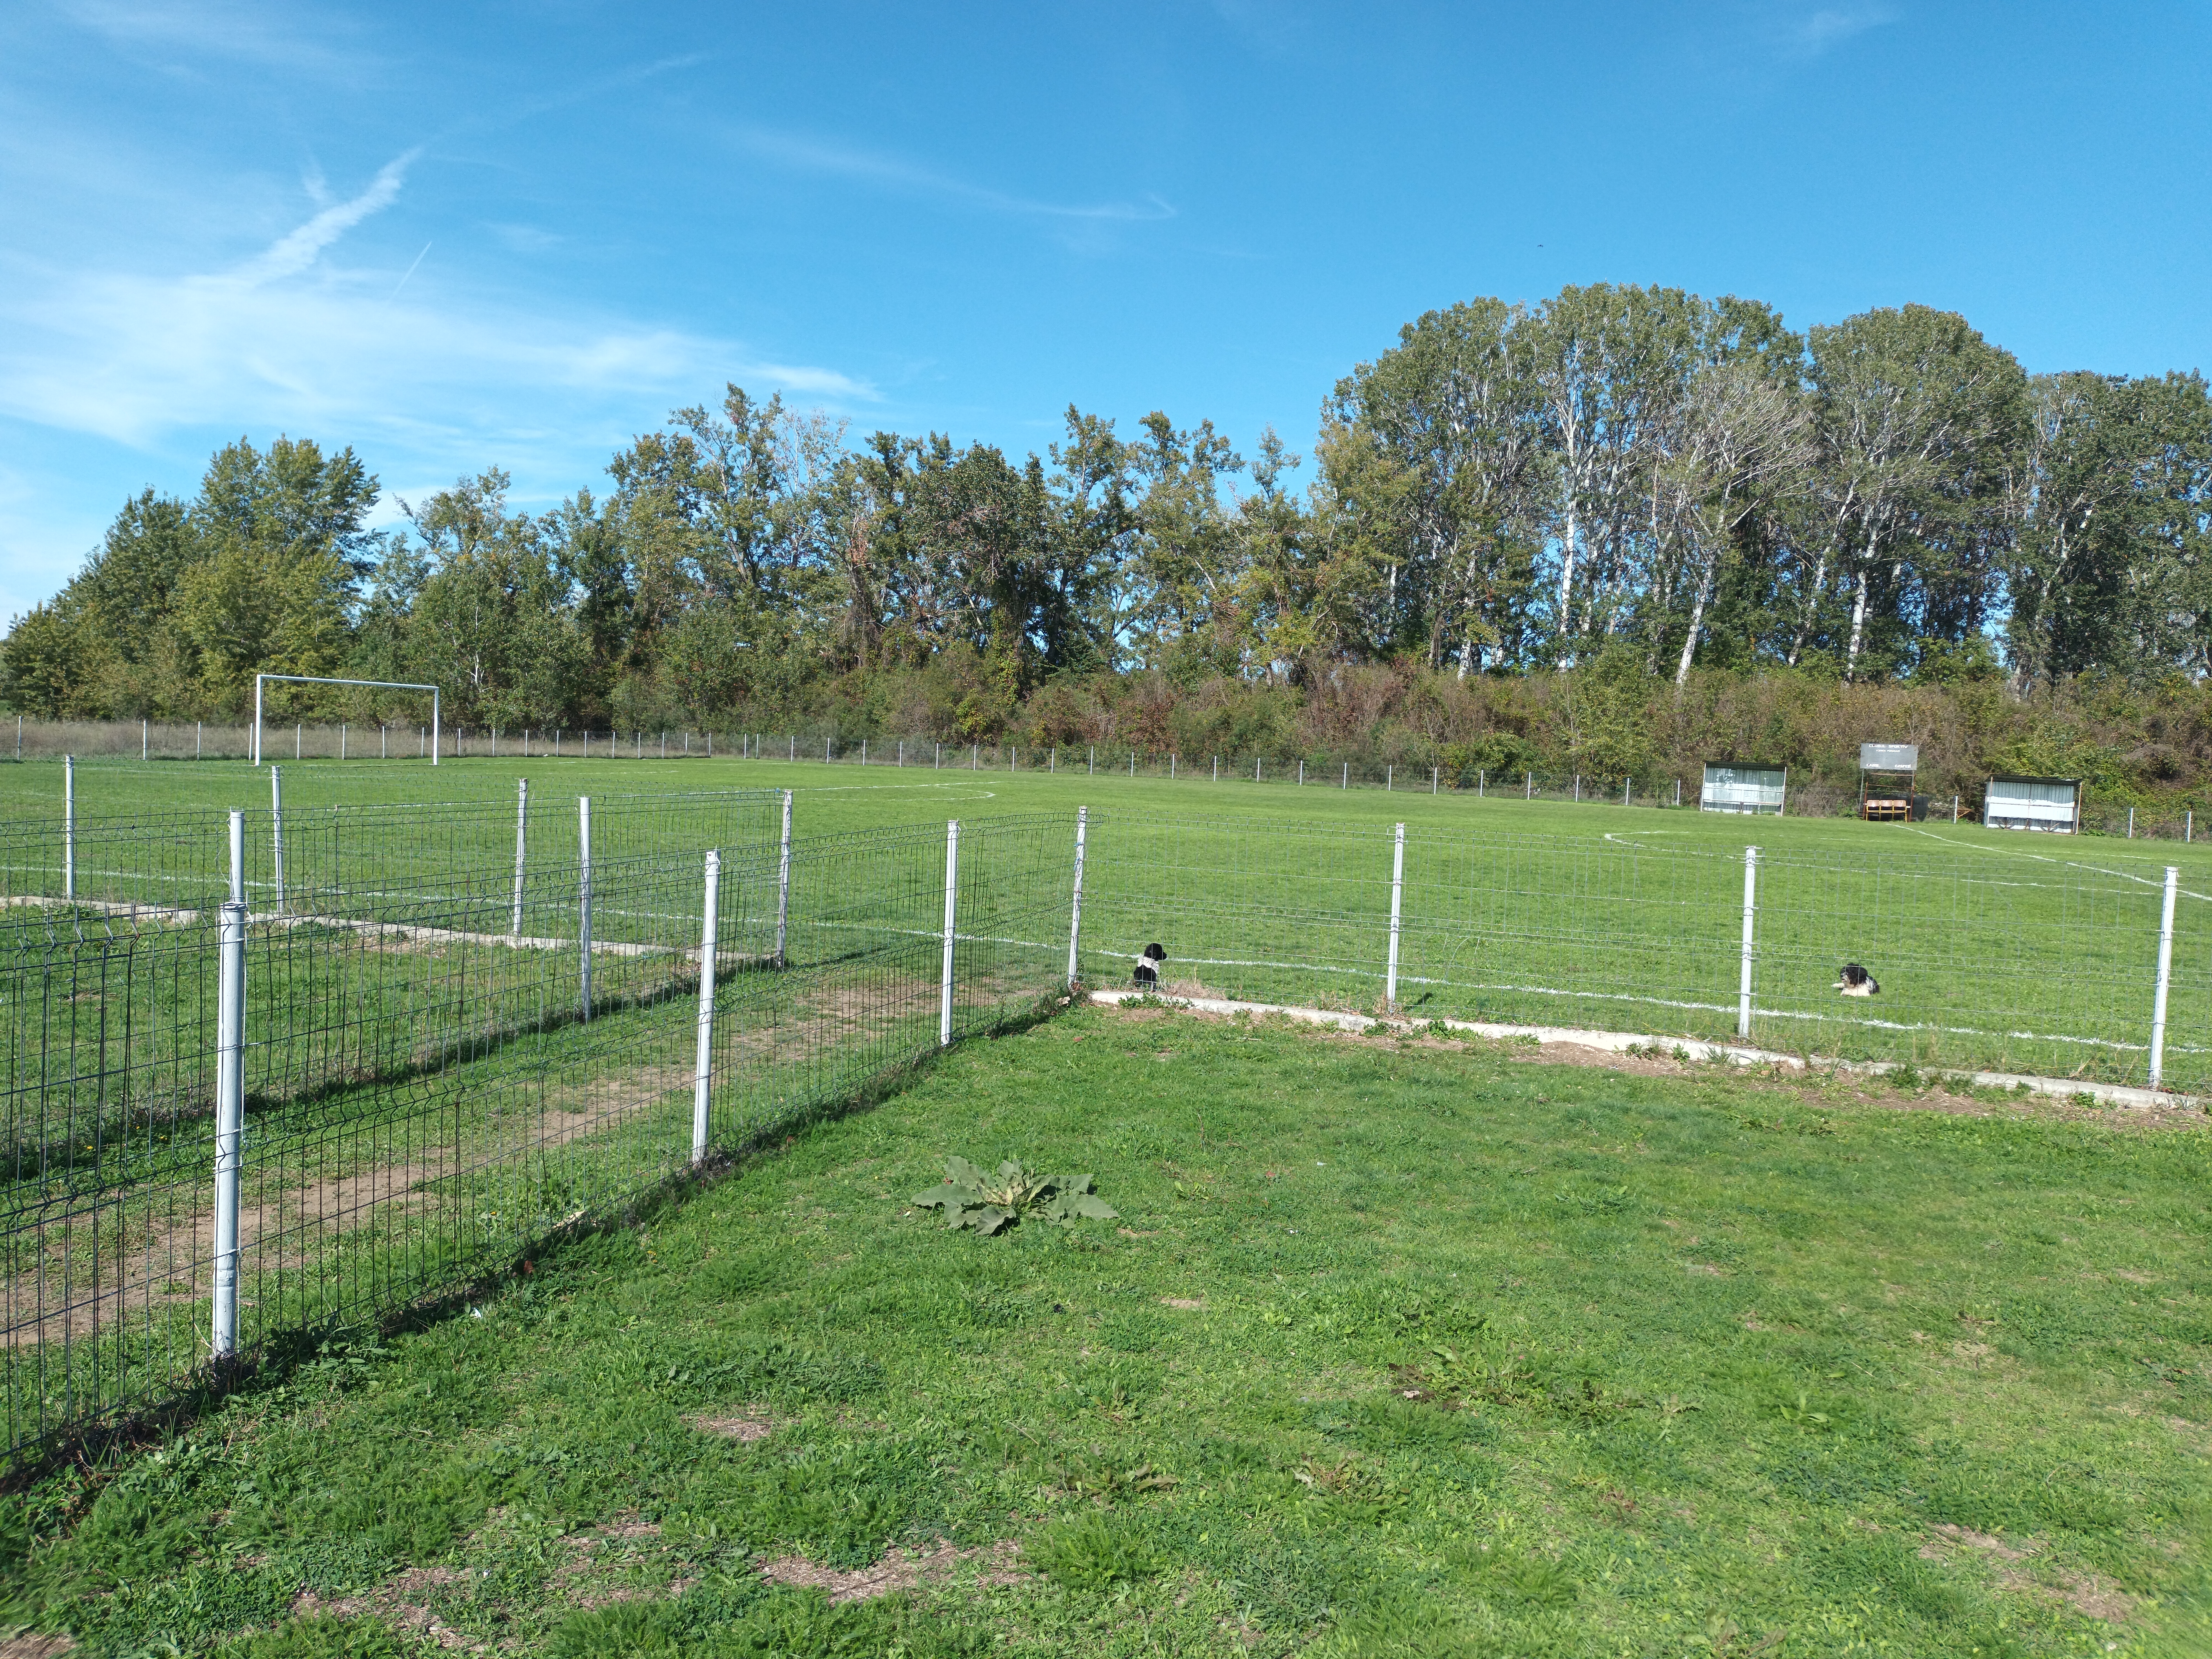
natural, sky, plant, ecoregion, cloud, tree, fence, natural landscape, land lot, plain, grass, landscape, grassland, rural area, meadow, split rail fence, home fencing, grass family, field, prairie, lawn, pasture, croft, road, ranch, hinterland, soil, nature reserve, wire fencing, steppe, slope, agriculture, horizon, farm